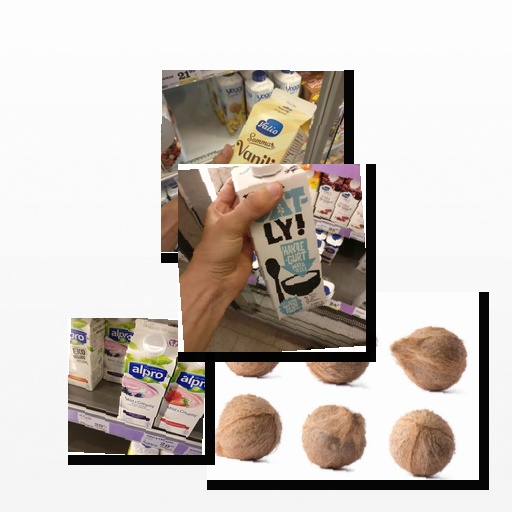
Food items: oat_yogurt, soyghurt, vanilla_yogurt, coconut